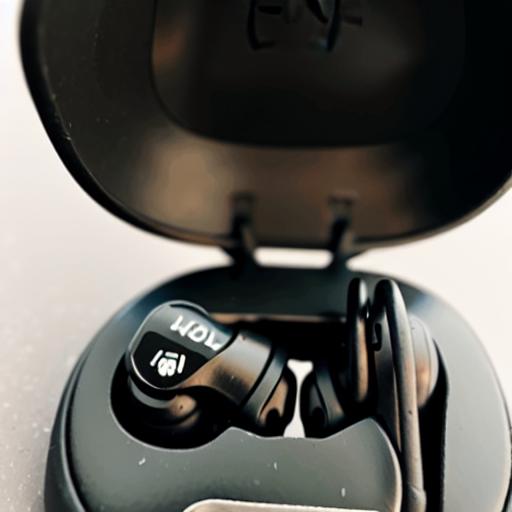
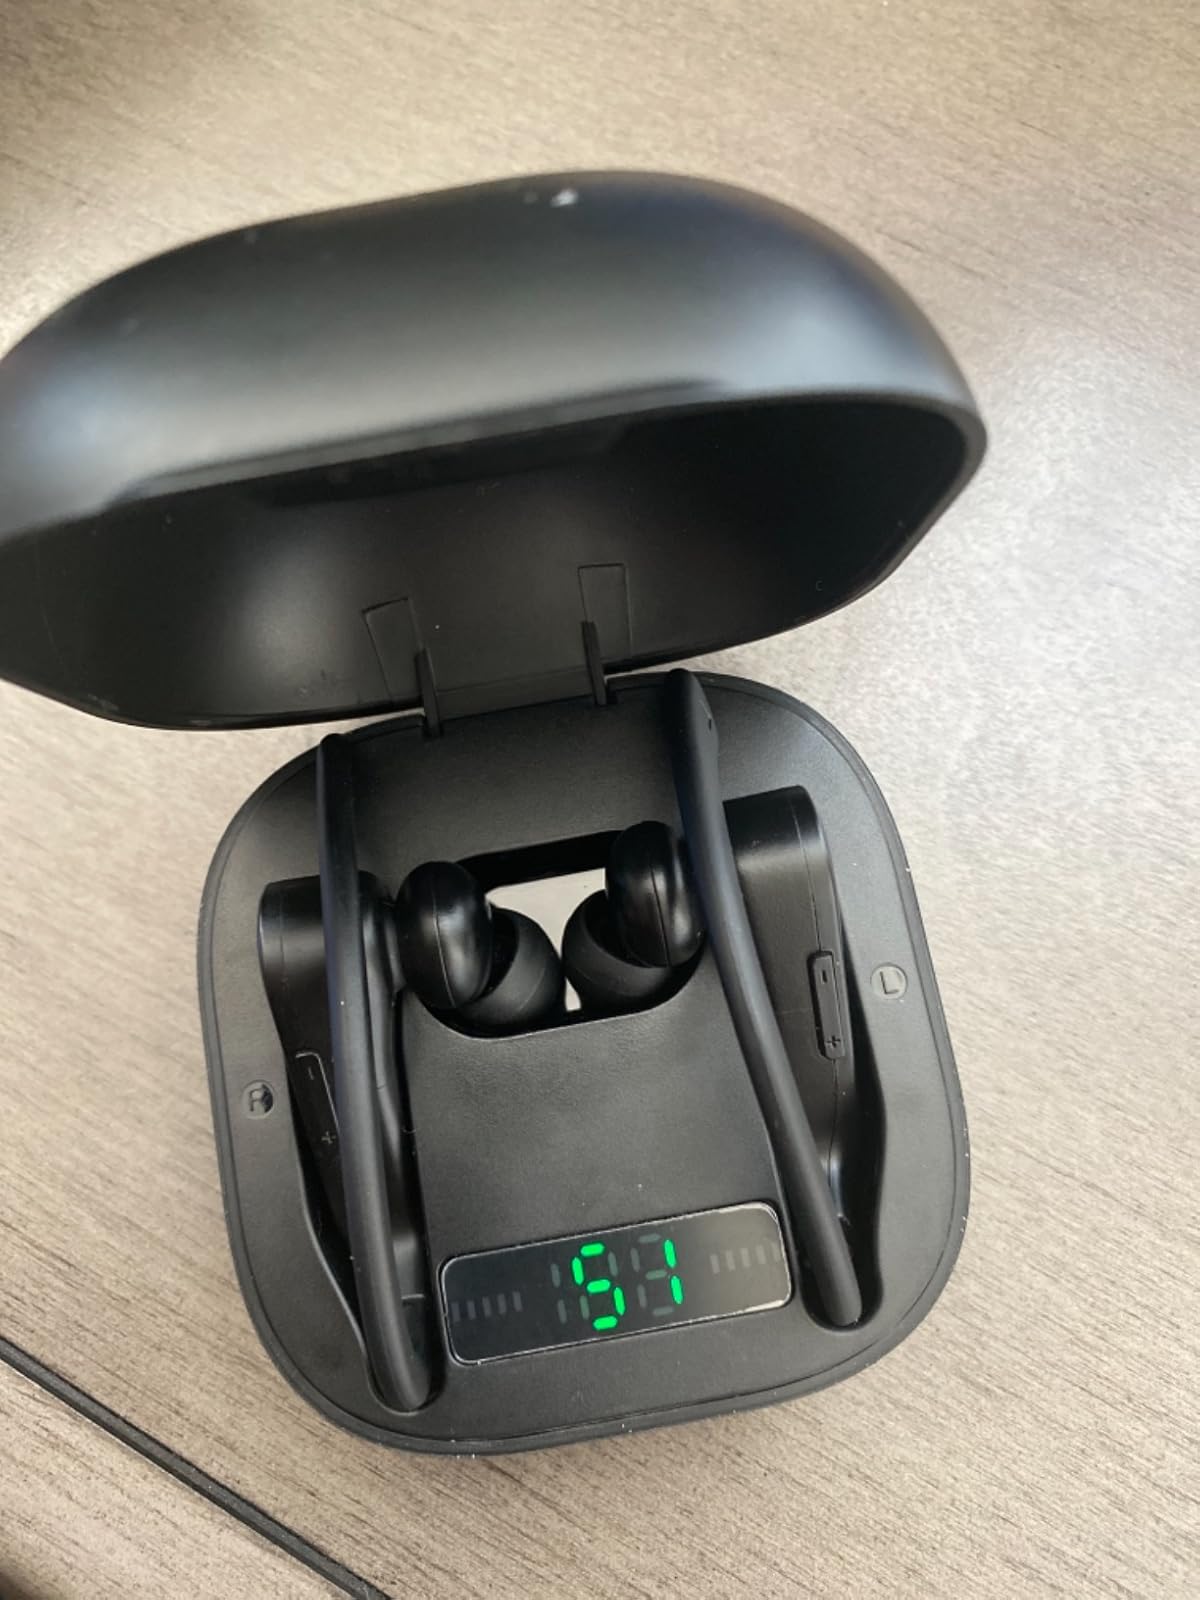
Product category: earbuds
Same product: no